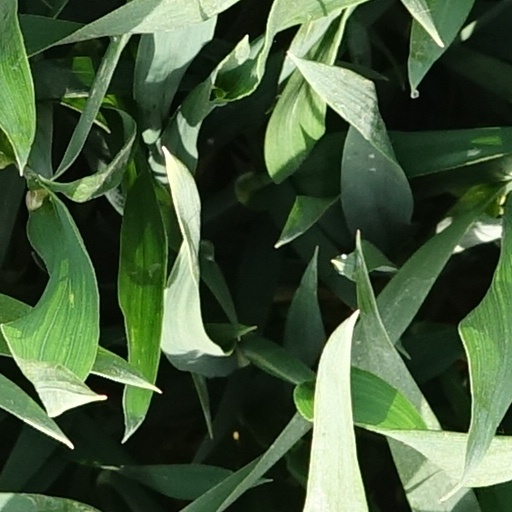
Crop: wheat